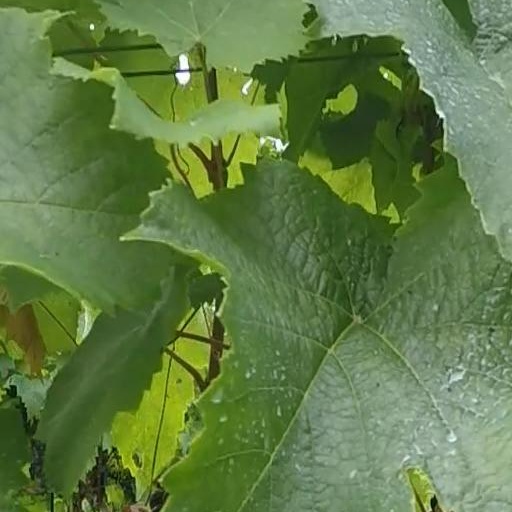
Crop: grape